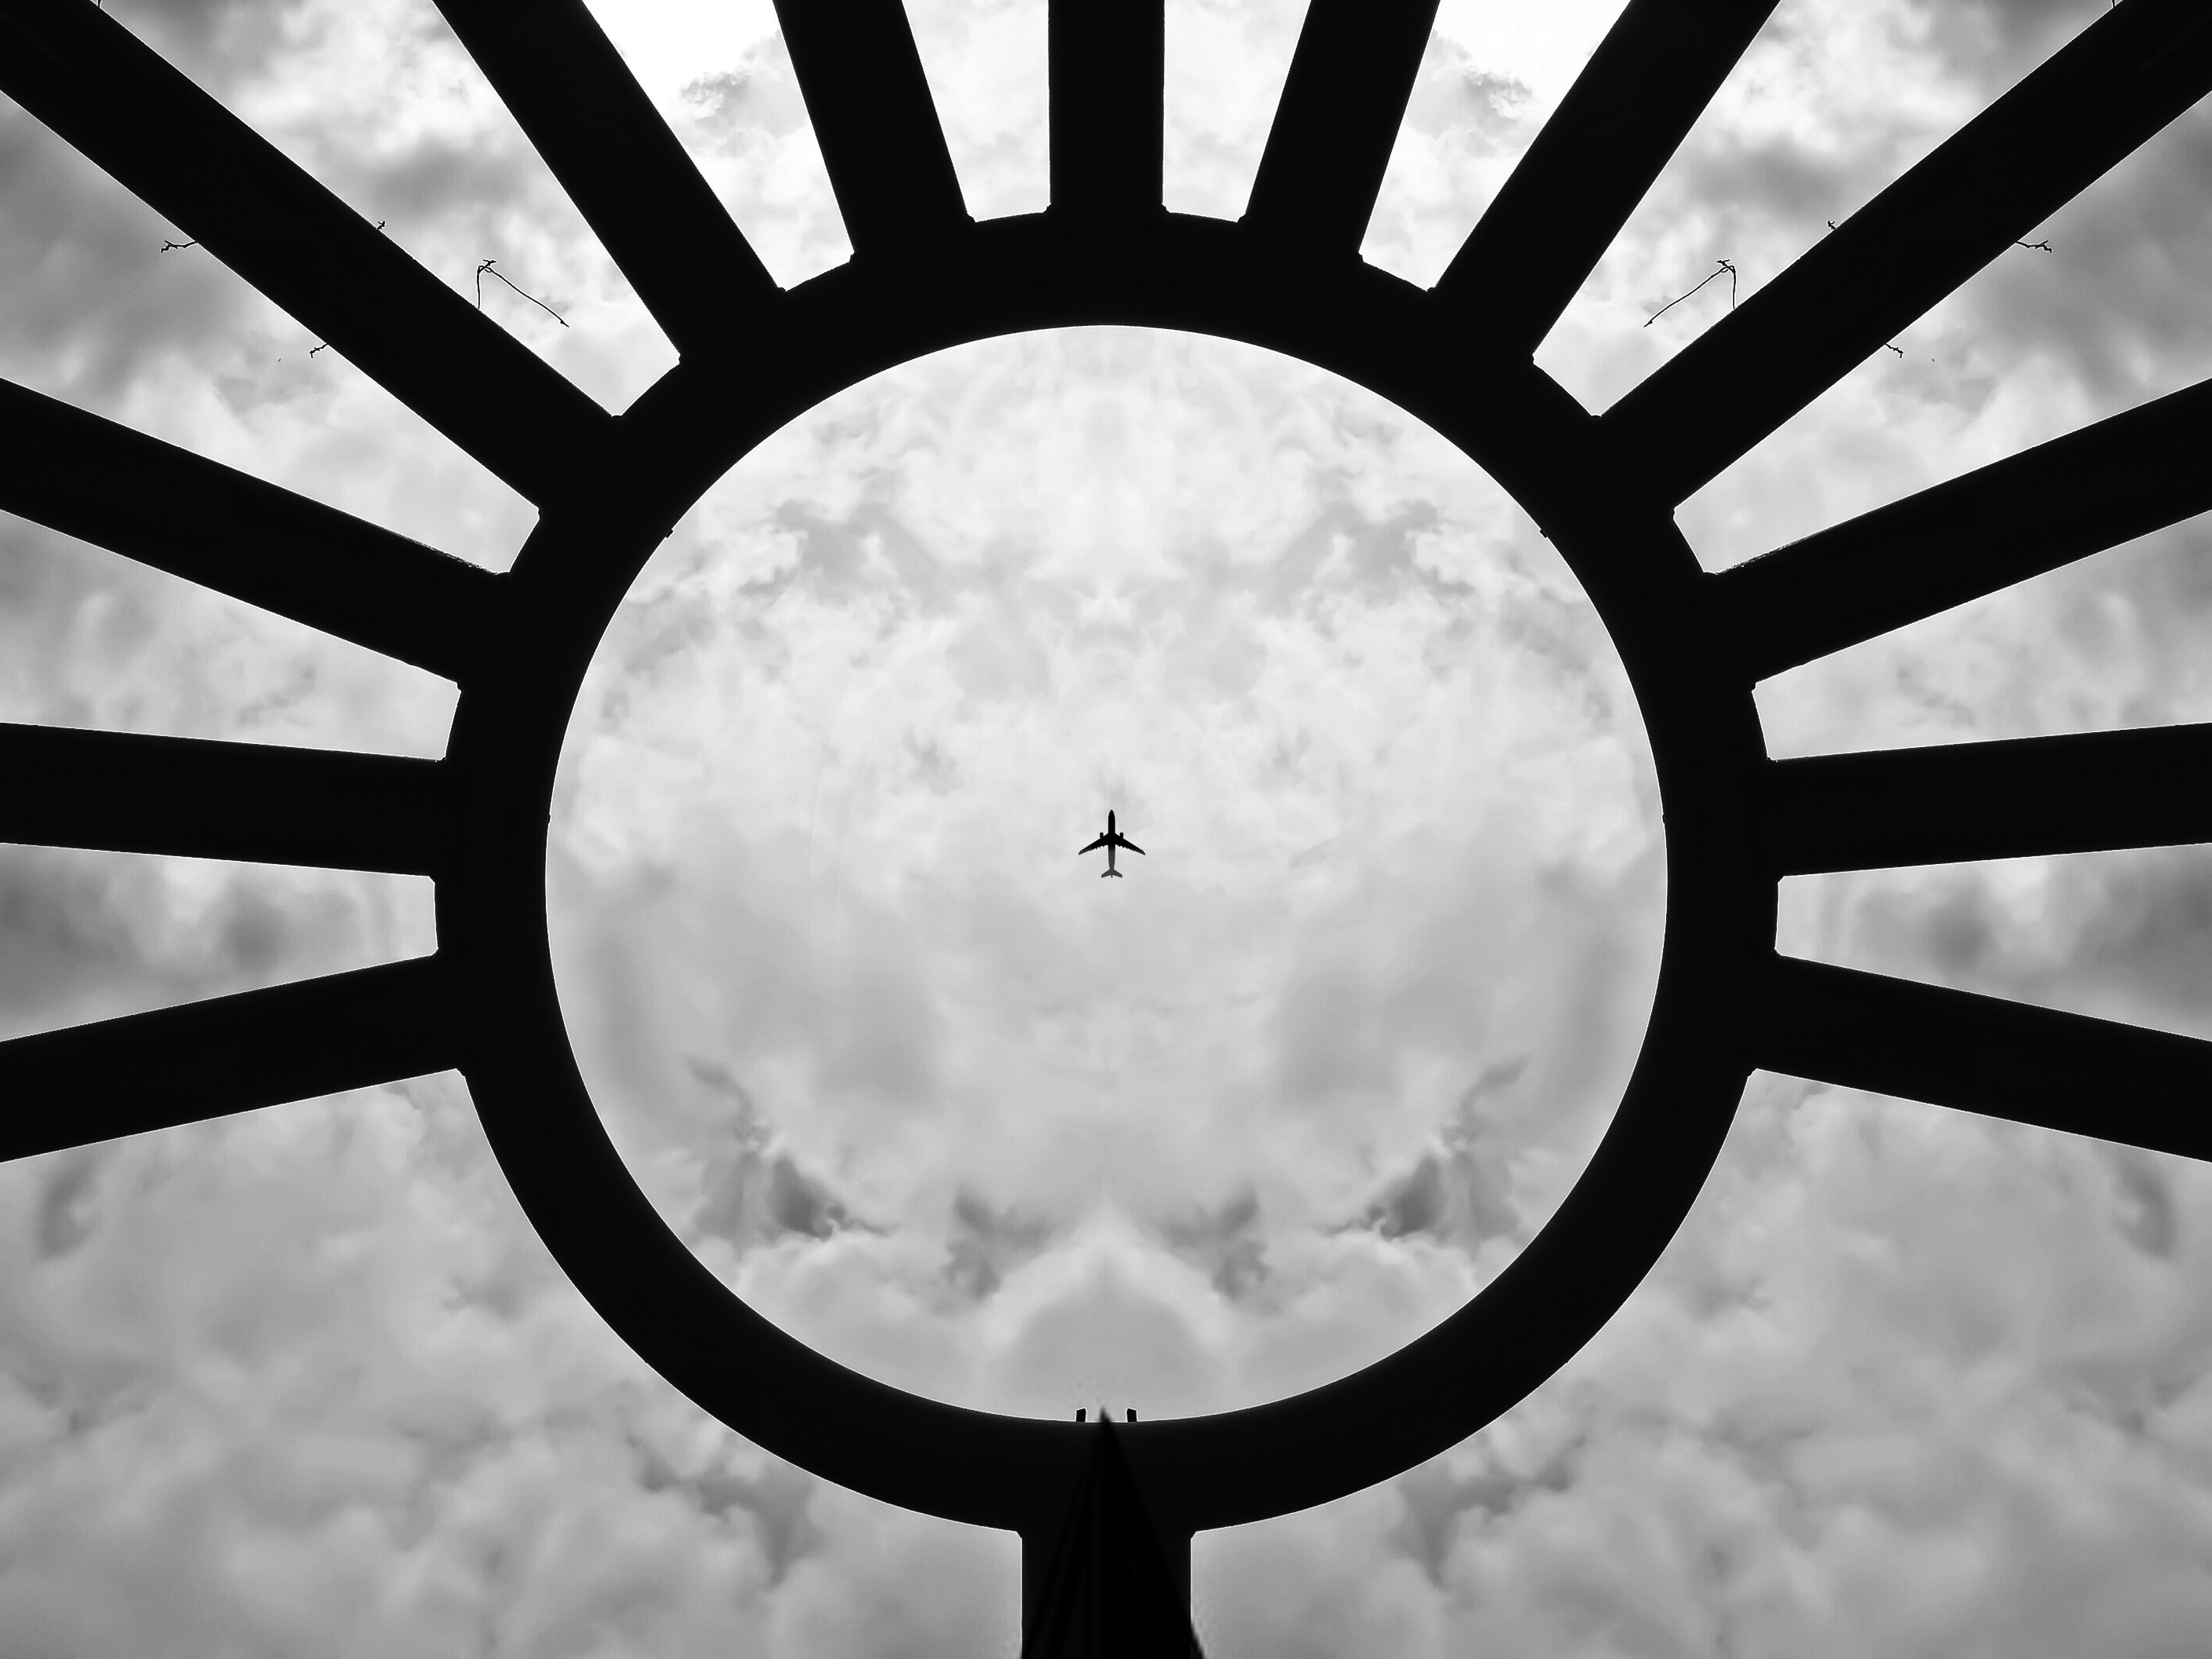
cloud, black and white, sky, white, atmosphere, line, black, monochrome, circle, symmetry, shape, meteorological phenomenon, monochrome photography, atmosphere of earth